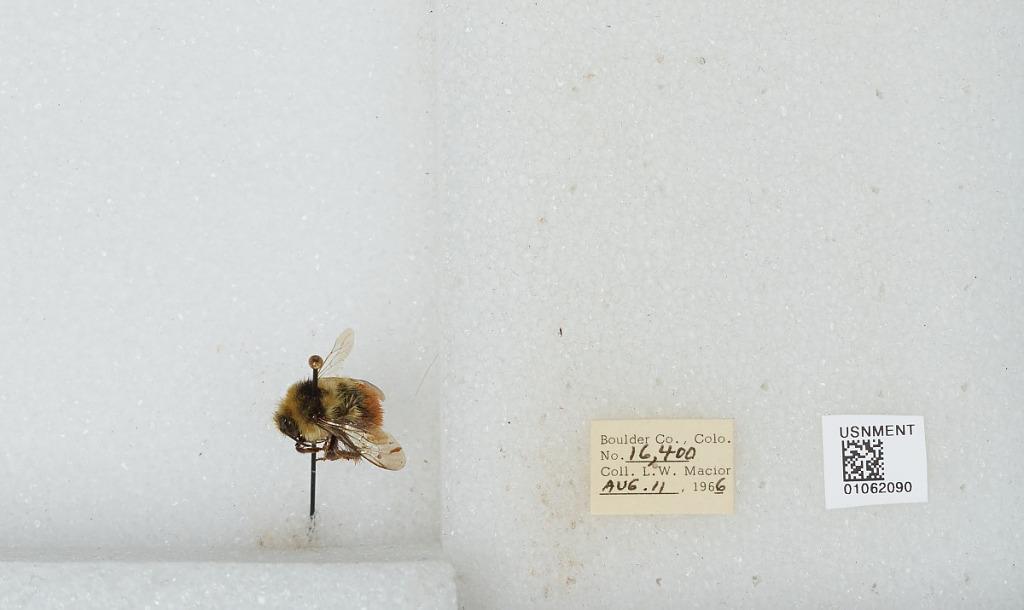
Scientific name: Bombus (Pyrobombus) bifarius Cresson
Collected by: L. Macior
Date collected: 1966-8-11
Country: United States
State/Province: Colorado
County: Boulder
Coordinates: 40.0017, -105.308